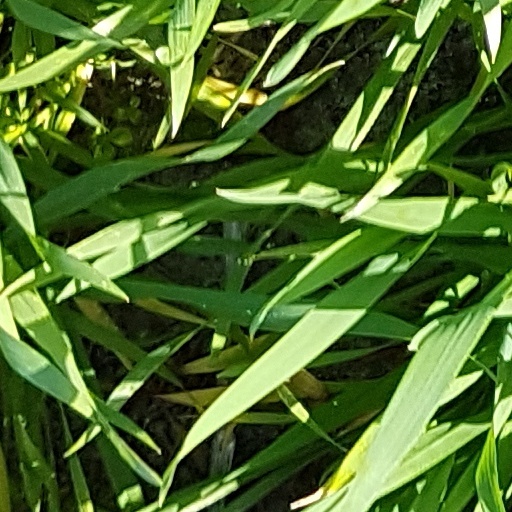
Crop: wheat